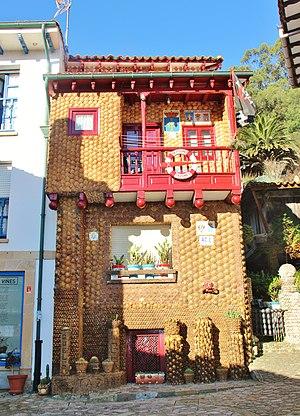
Tazones - Maison des Coquillages, façade
Tazones est une des 41 paroisses civiles ainsi qu'un village de la commune de Villaviciosa, dans les Asturies. La paroisse a une superficie de 3,51 km² et compte 300 habitants en 2006.